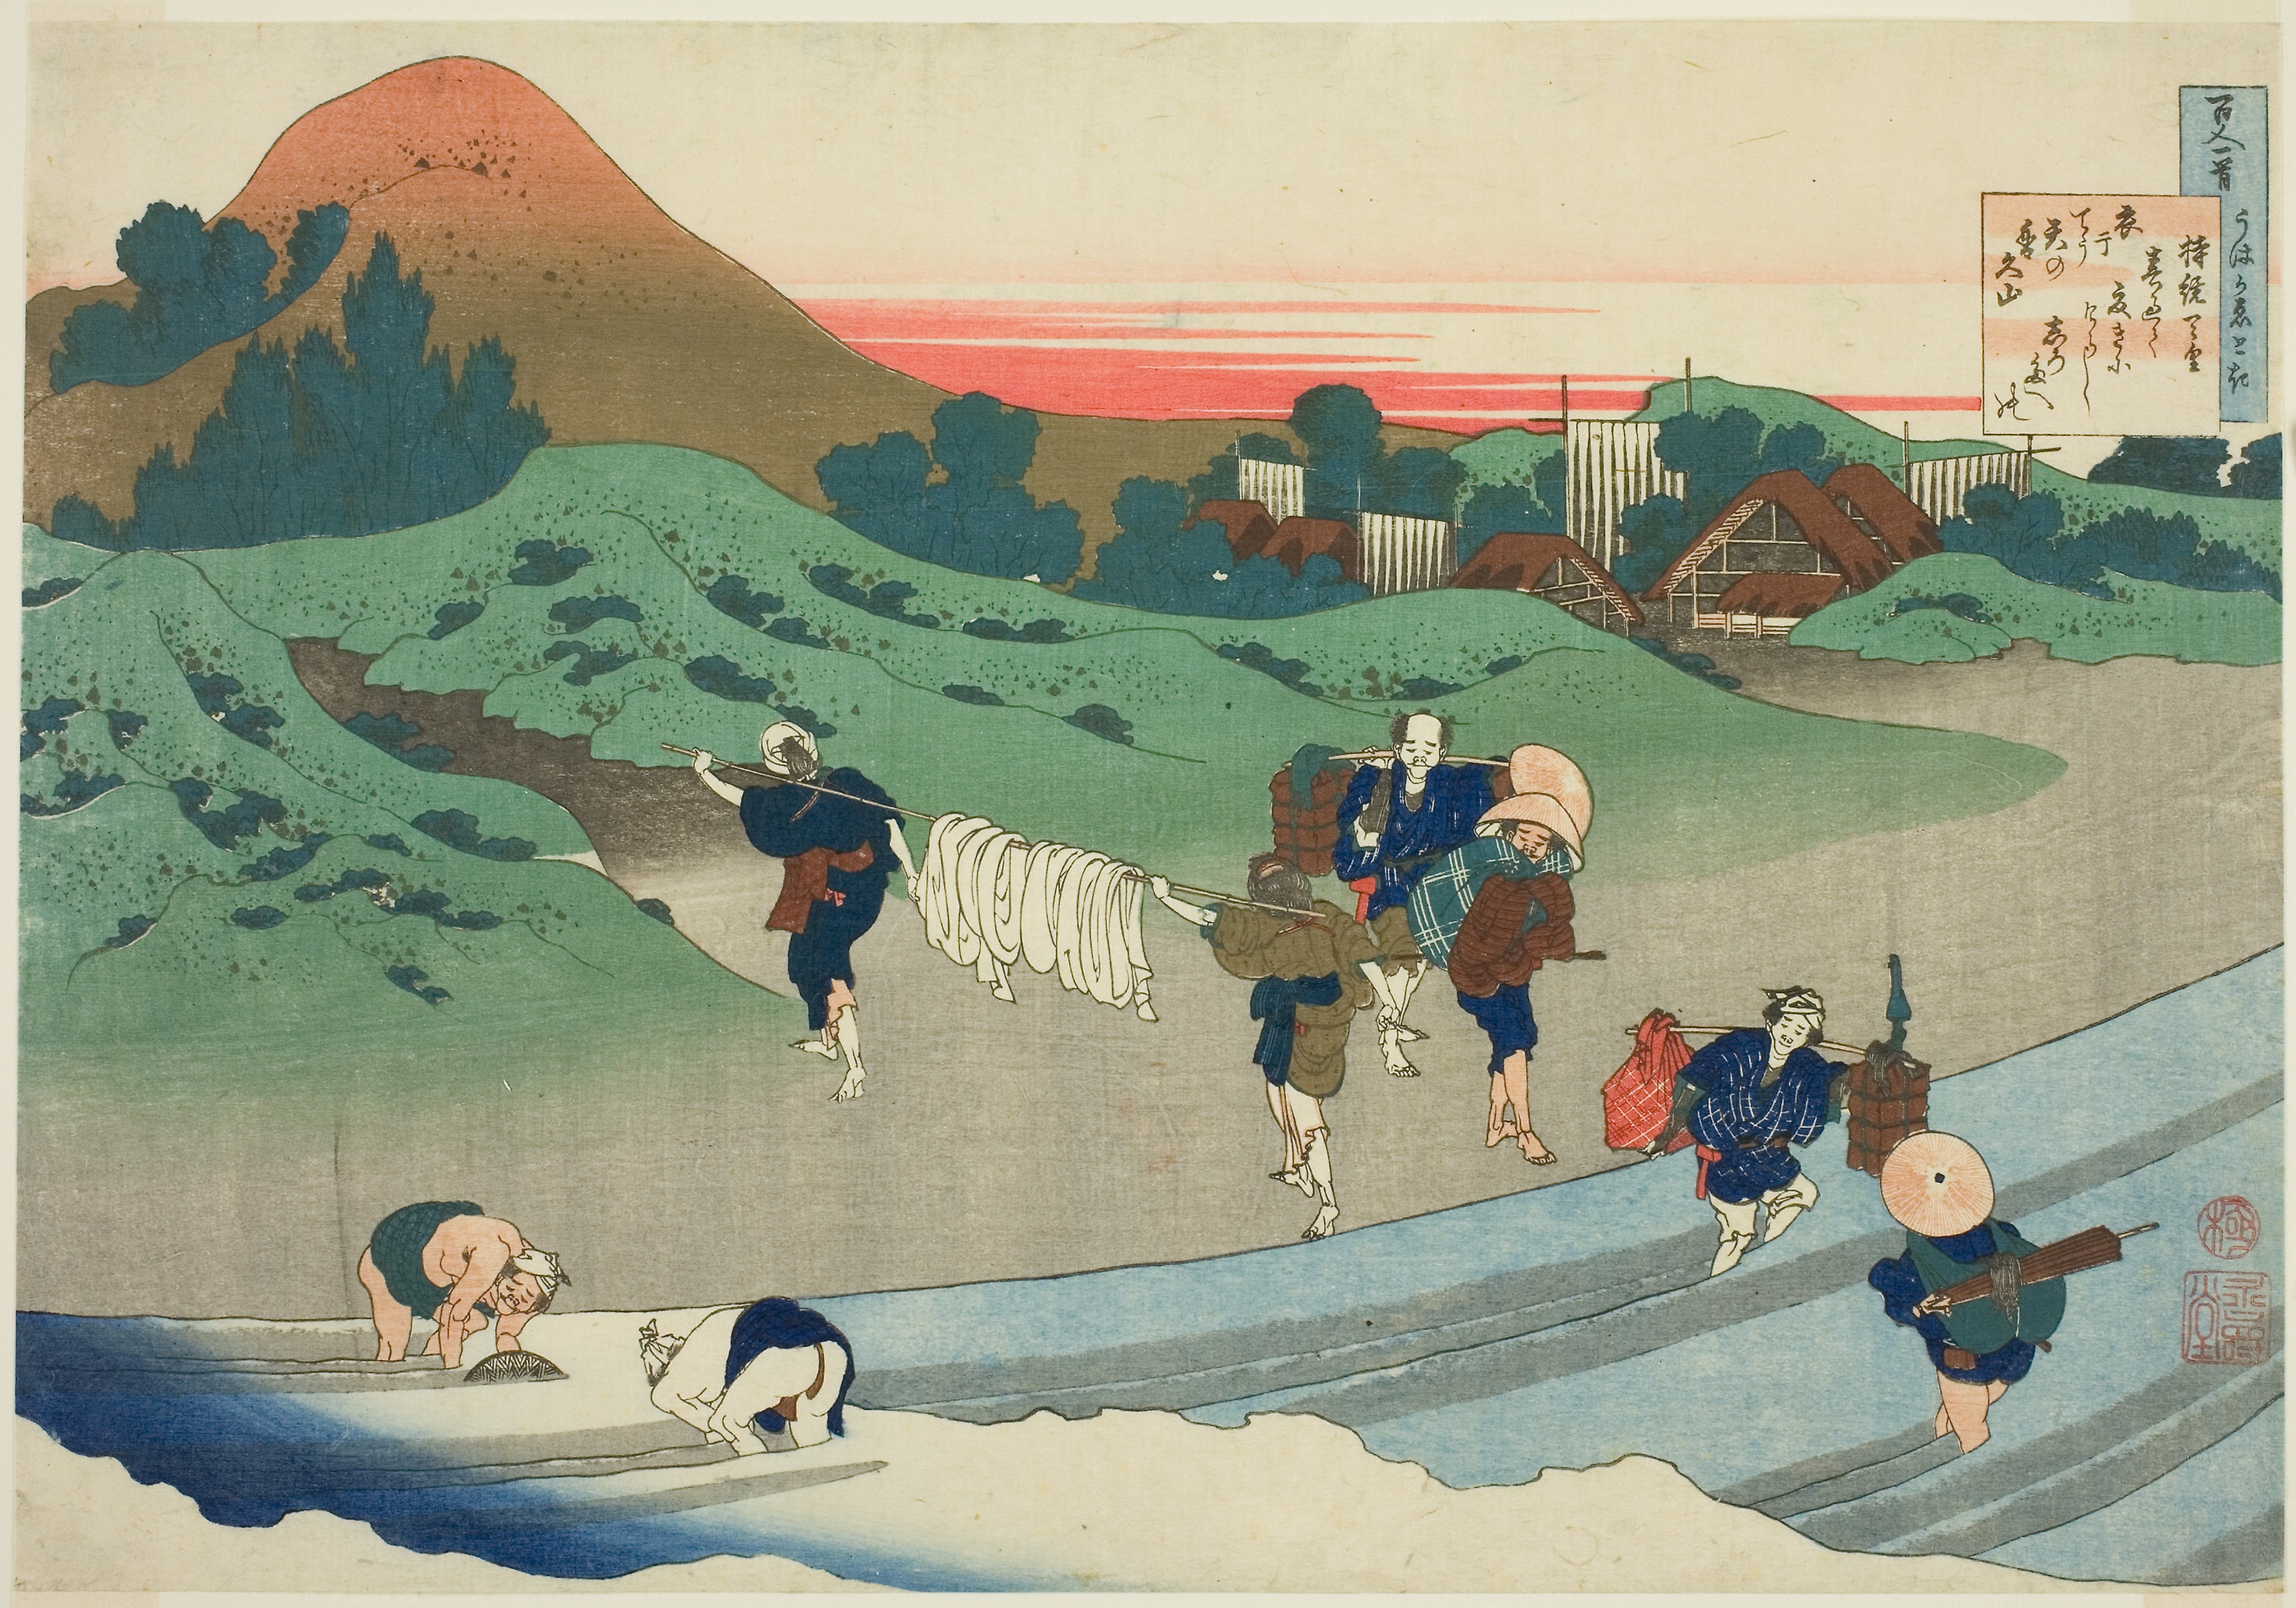
art, painting, sand, illustration, mural, recreation, tourism, landscape, paint, artwork, visual arts